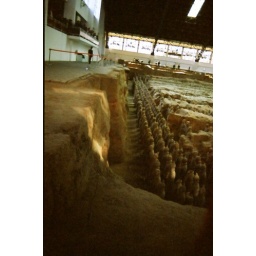
The 6000 terrcotta figures of warriors and horses face east in a rectangular battle array.